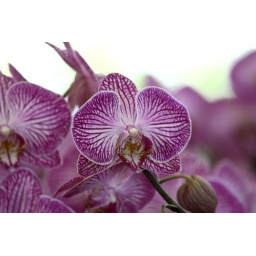
at a holiday flower market in town